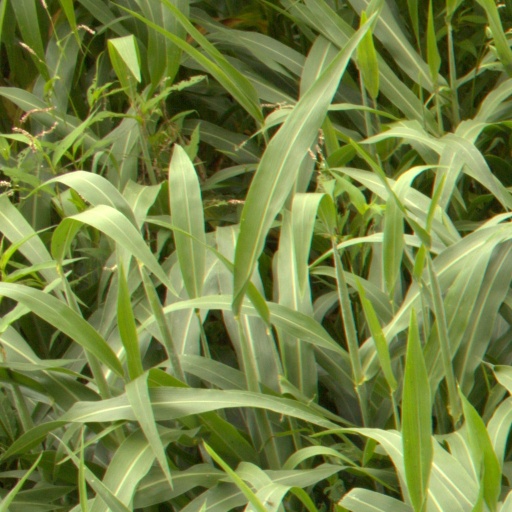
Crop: sorghum